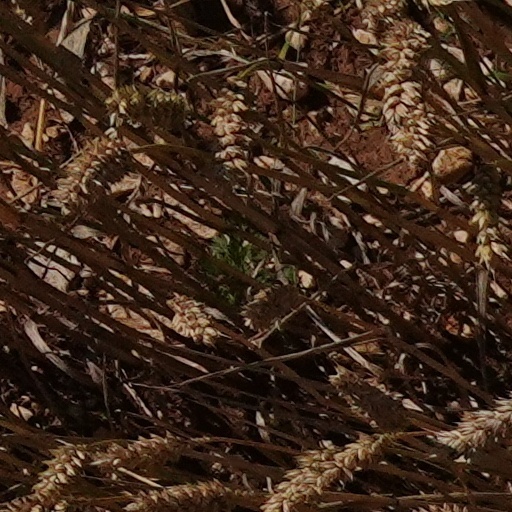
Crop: wheat